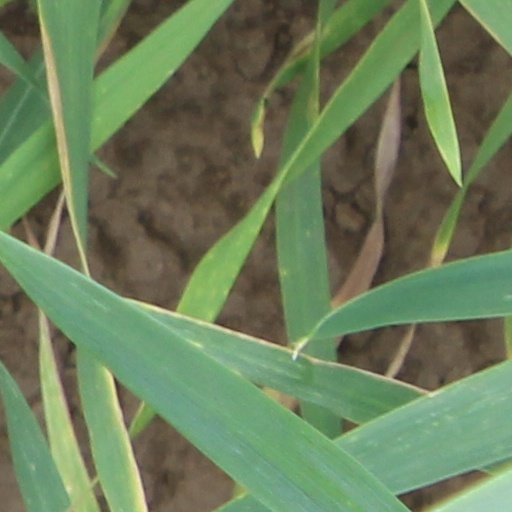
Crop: wheat